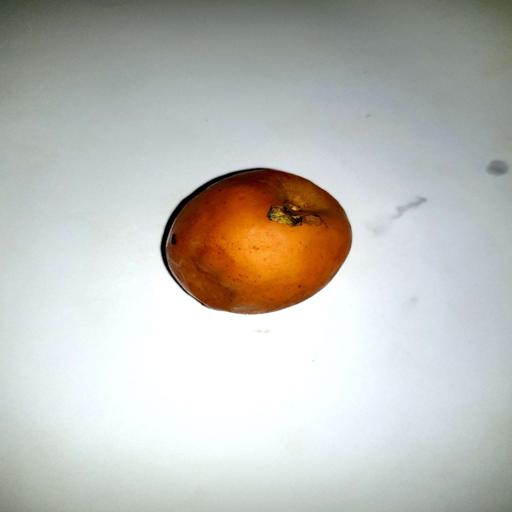
Label: bruised